University of Pavia

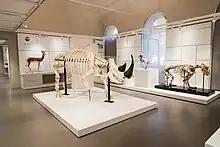

In 2017, the museum implemented a 3D tactile map for the blind and disabled. The museum also organizes exhibitions and projects with primary and secondary schools.